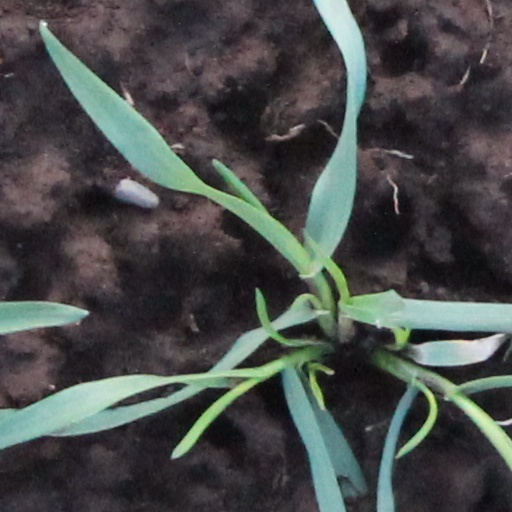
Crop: wheat